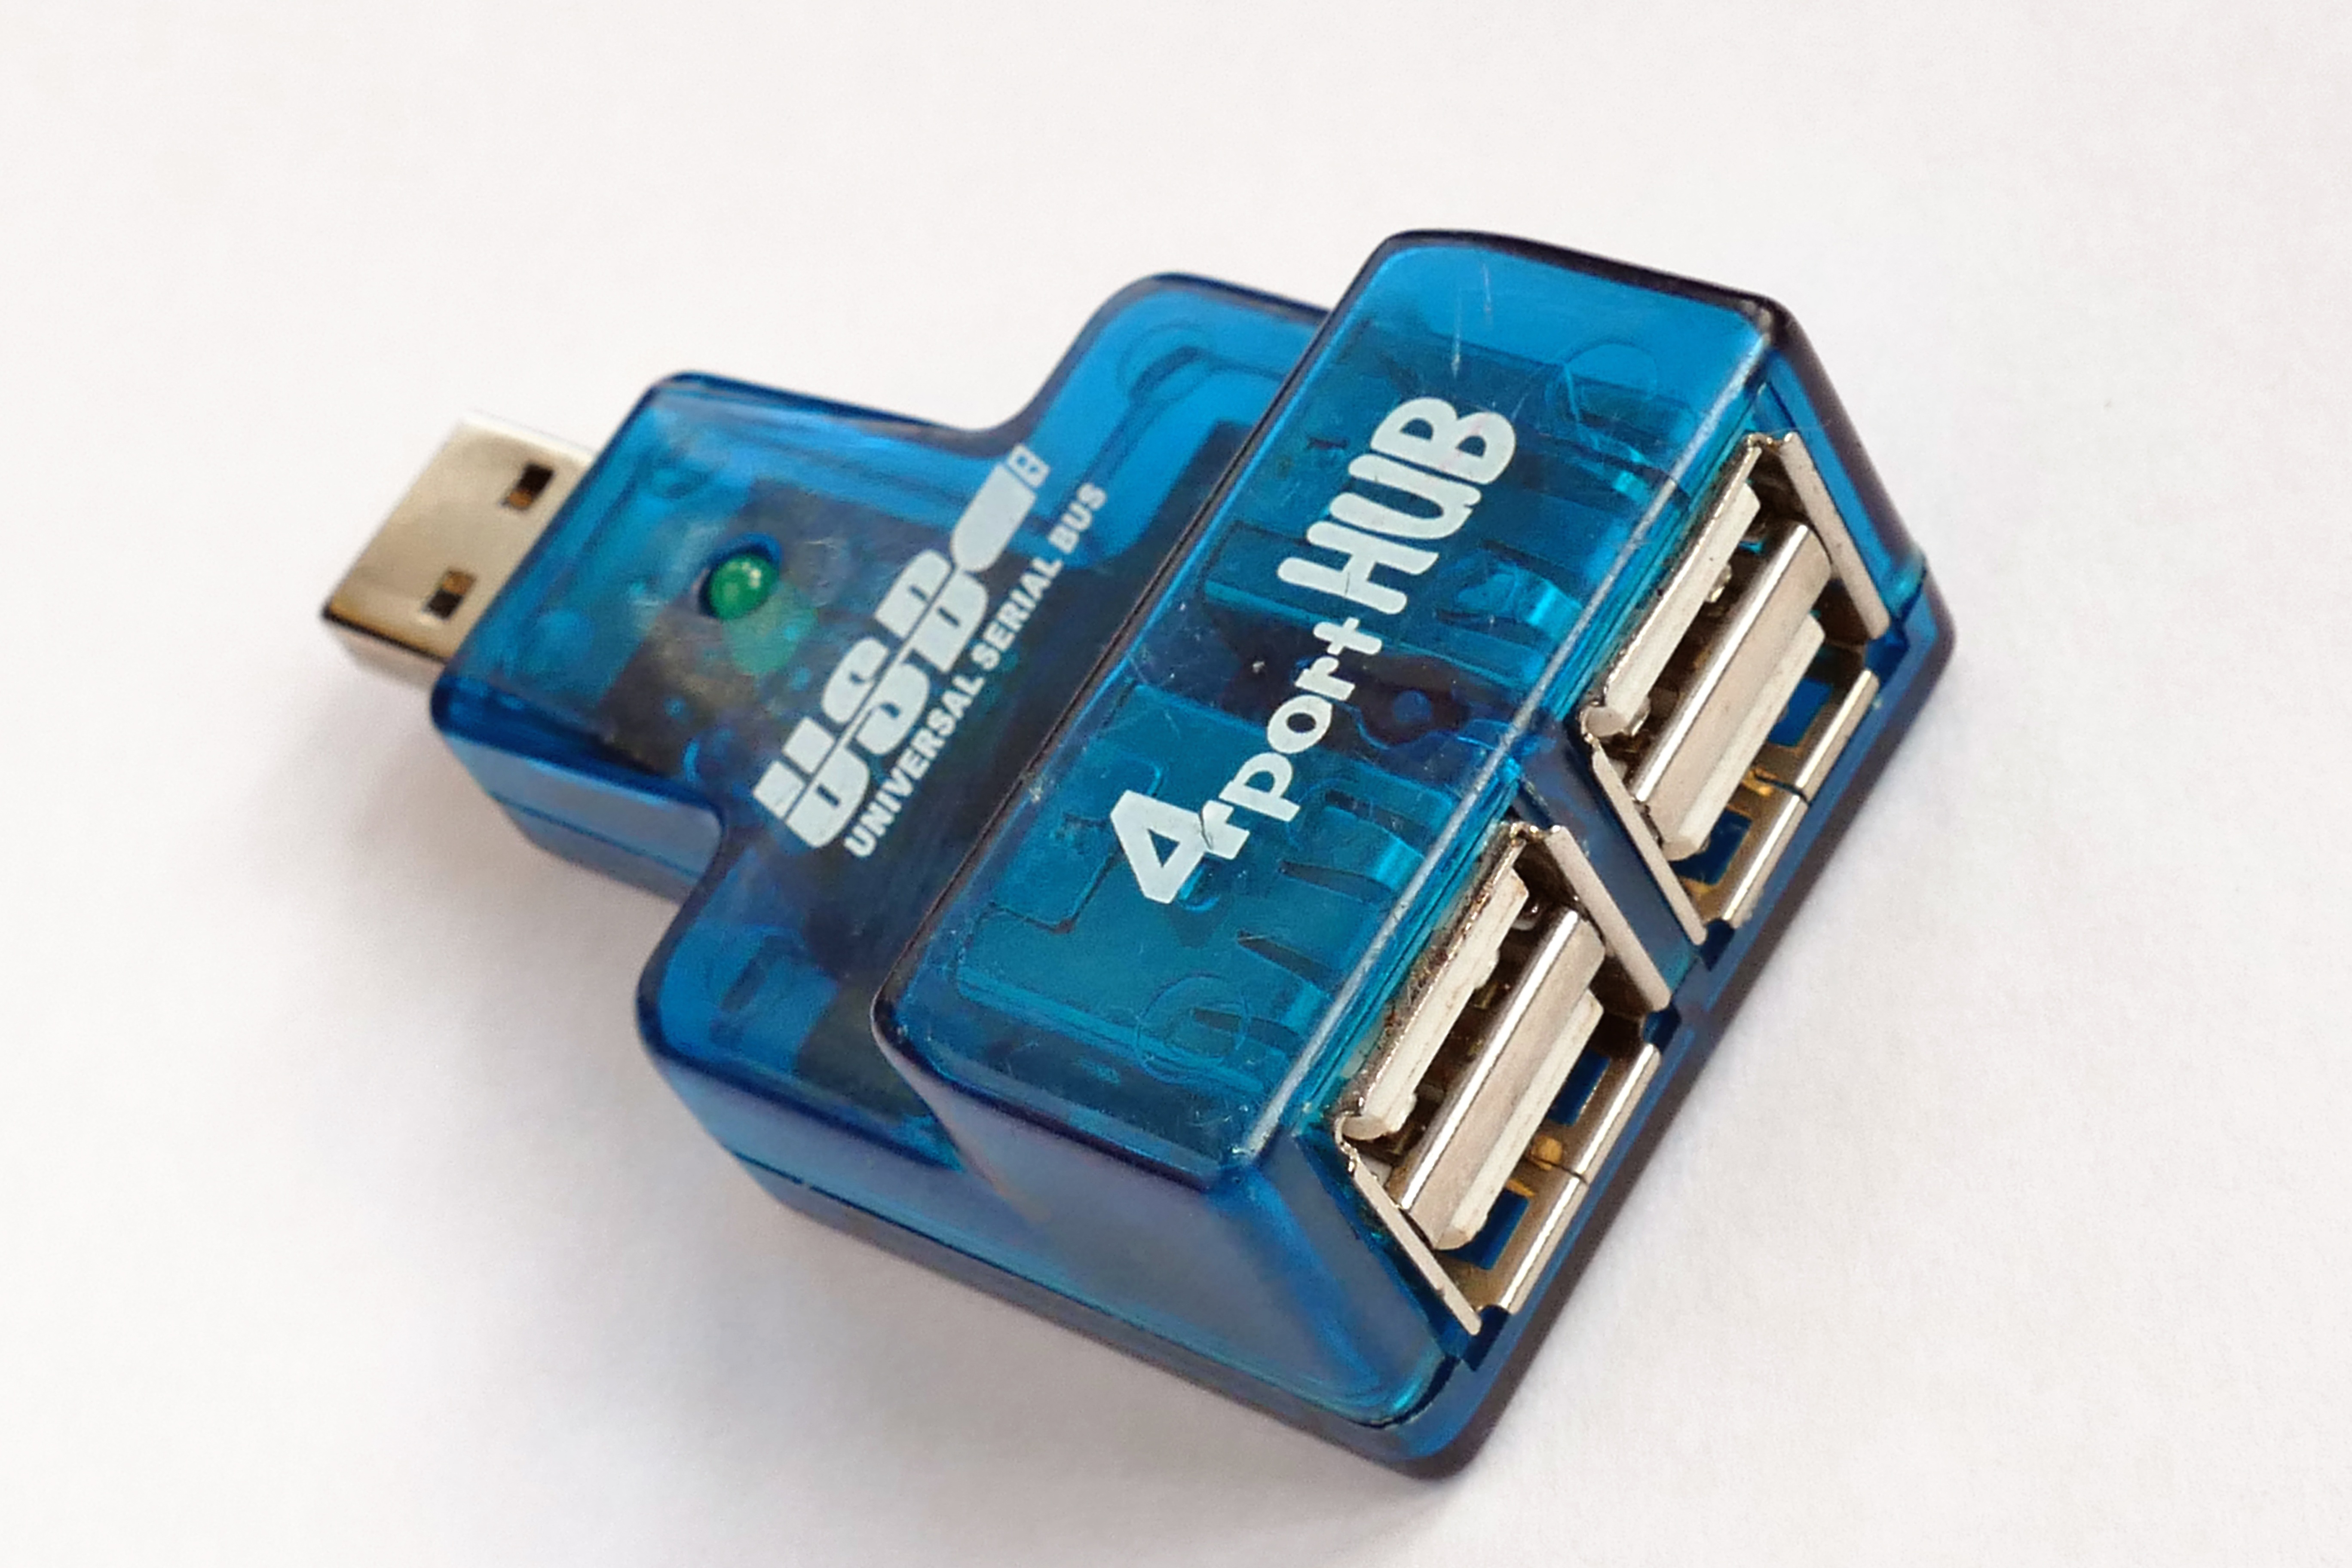
computer, technology, plastic, cable, wire, internet, equipment, electrical, macro, communication, gadget, blue, port, electronic, device, accessories, digital, hardware, hub, usb, connect, socket, information, electric, connection, network, interface, data, plug, transfer, connector, electronic device, electronics accessory, data storage device